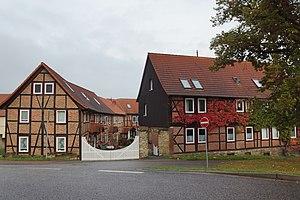
Beendorf, Allemagne: Maisons en colombage dans la Mittelstrasse